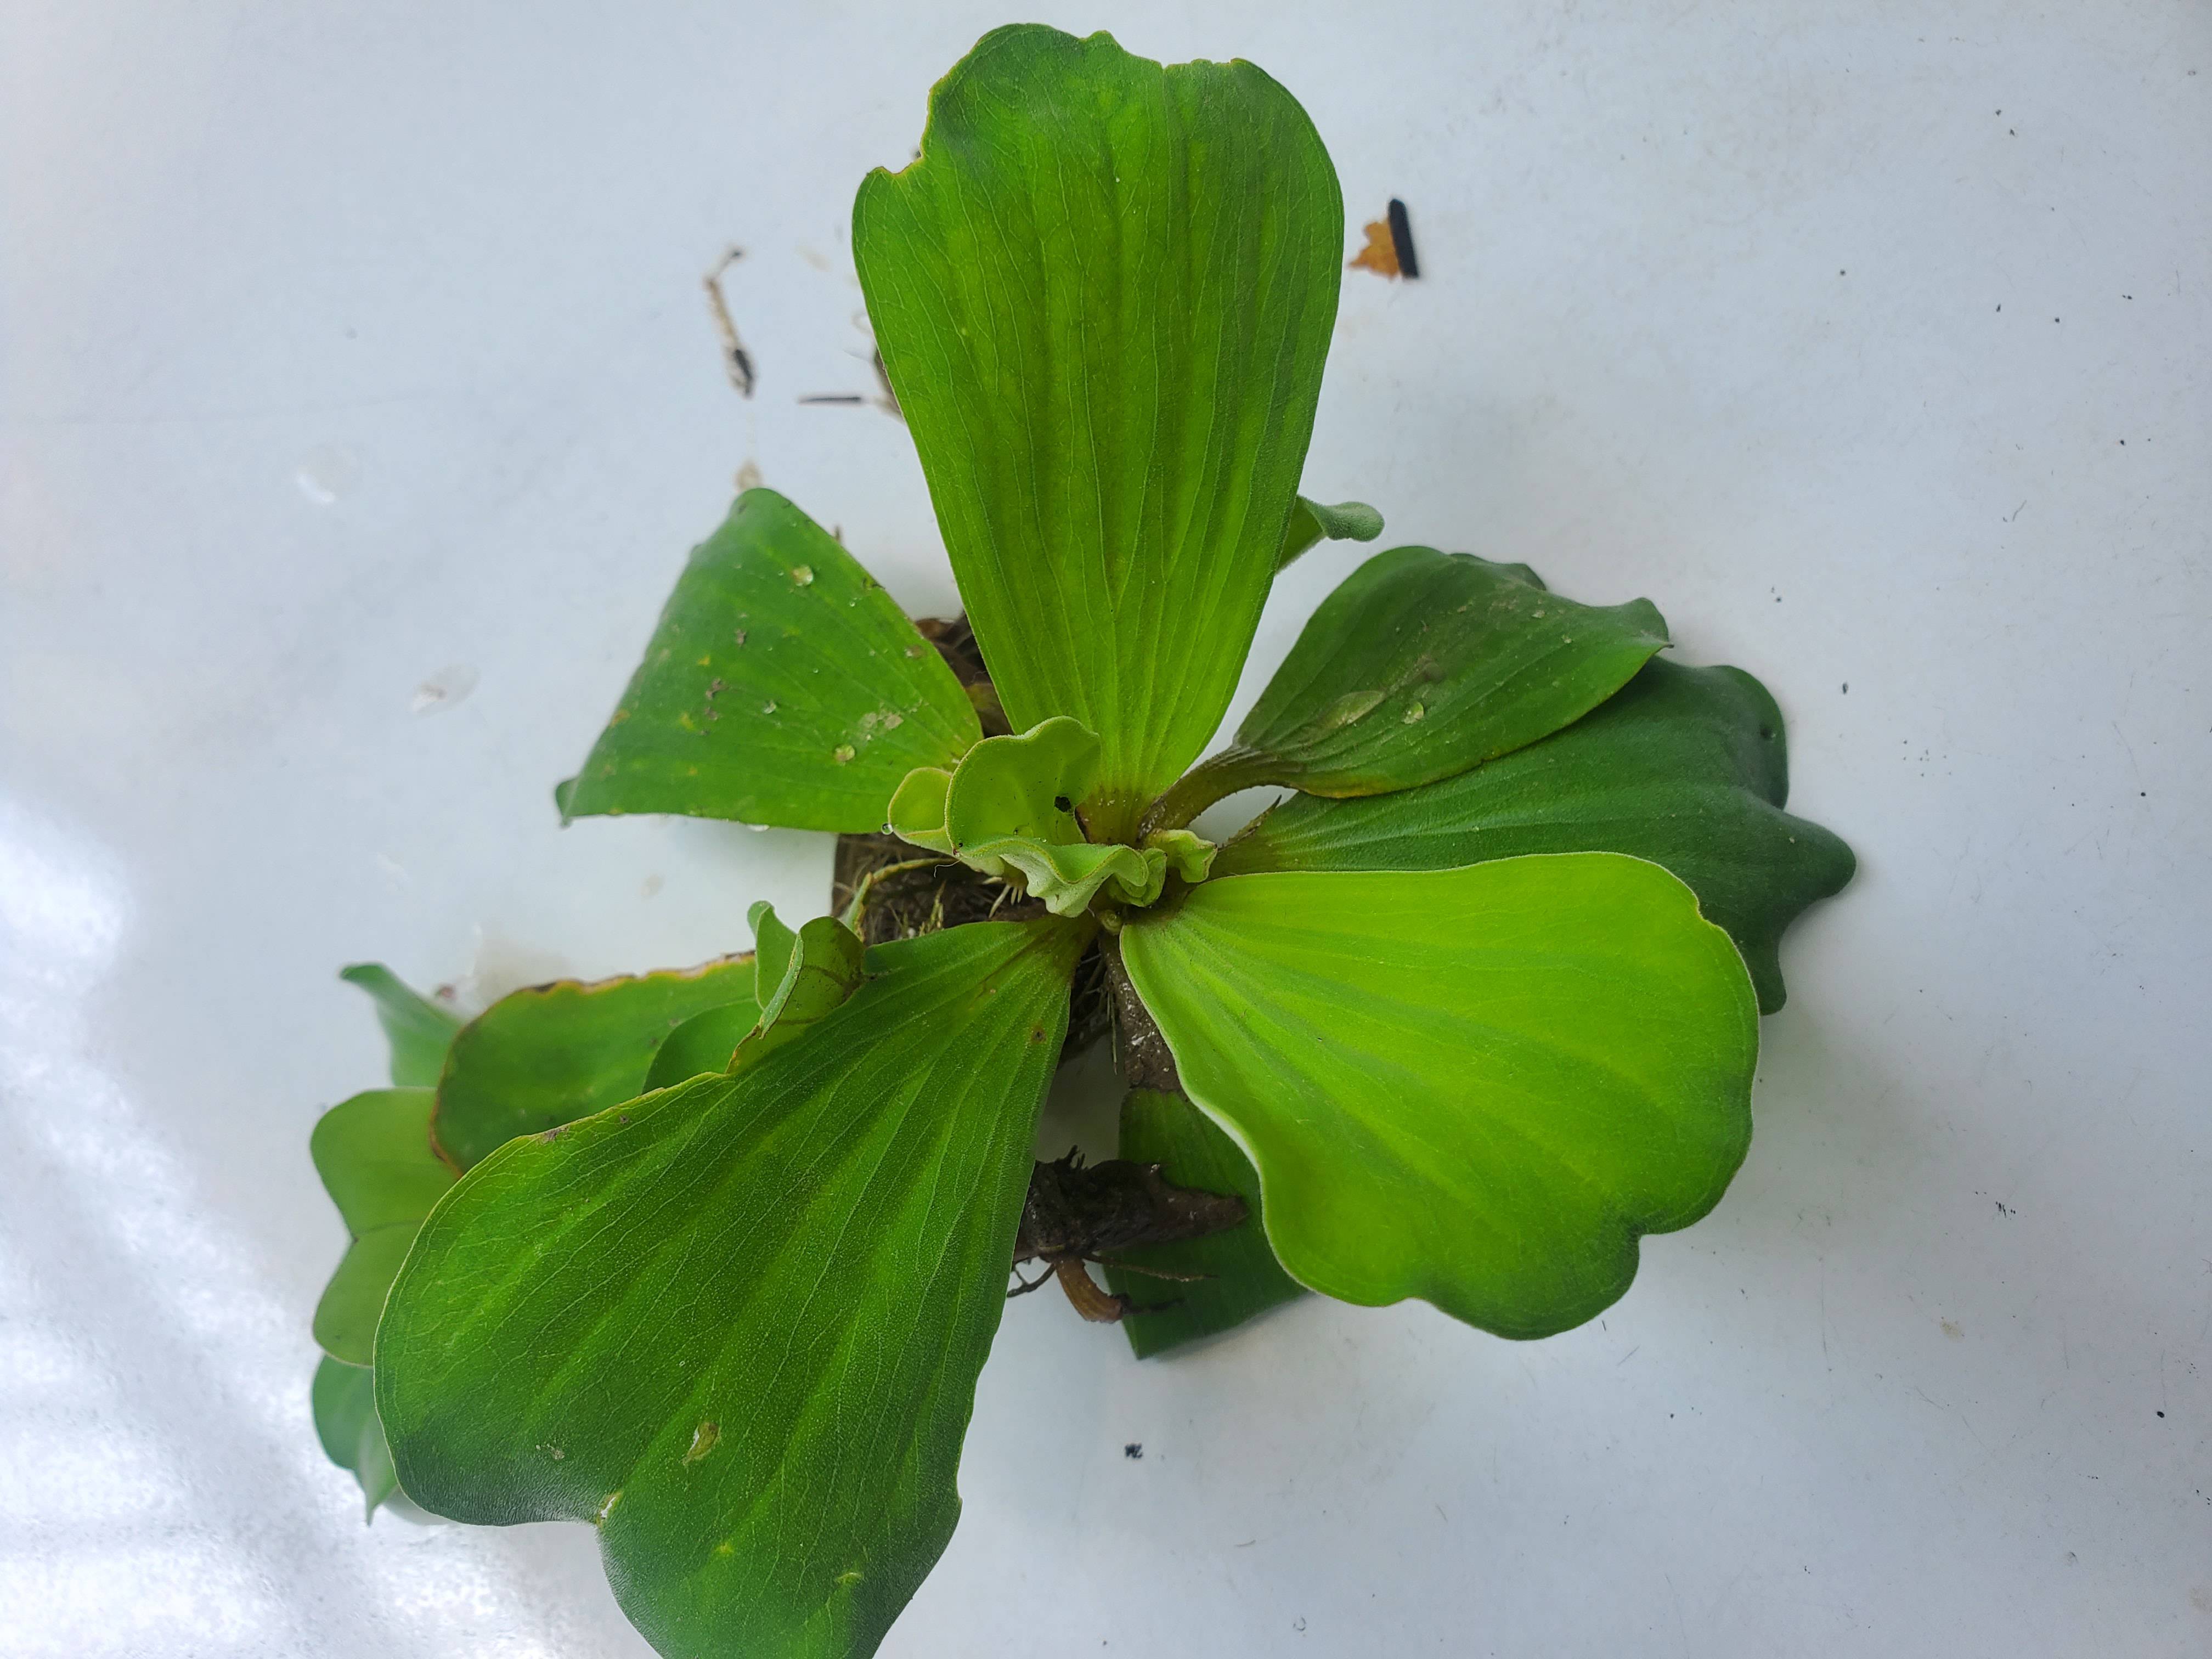
Species: Water Lettuce (Pistia stratiotes)